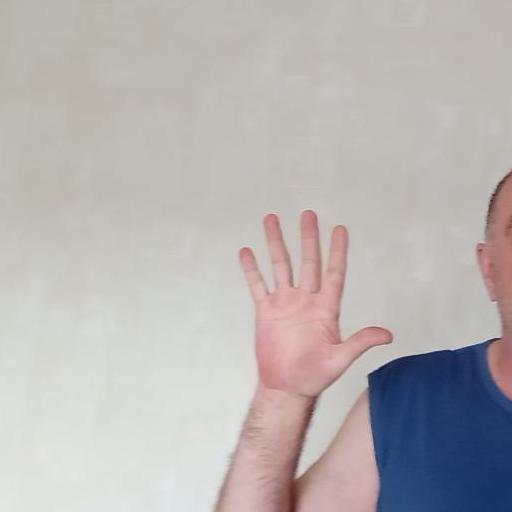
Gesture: palm